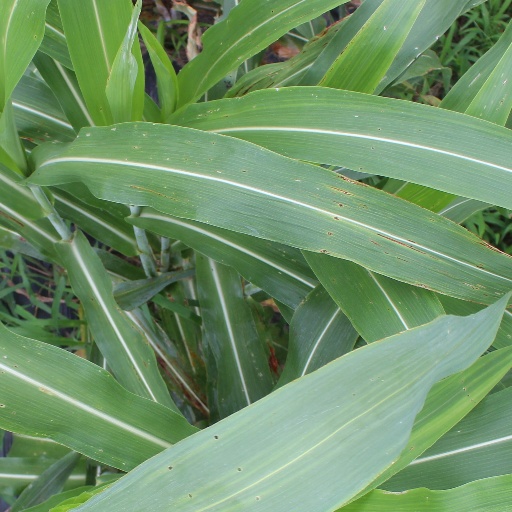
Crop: sorghum